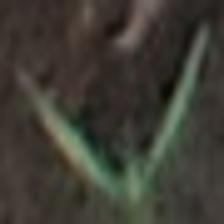
Label: single